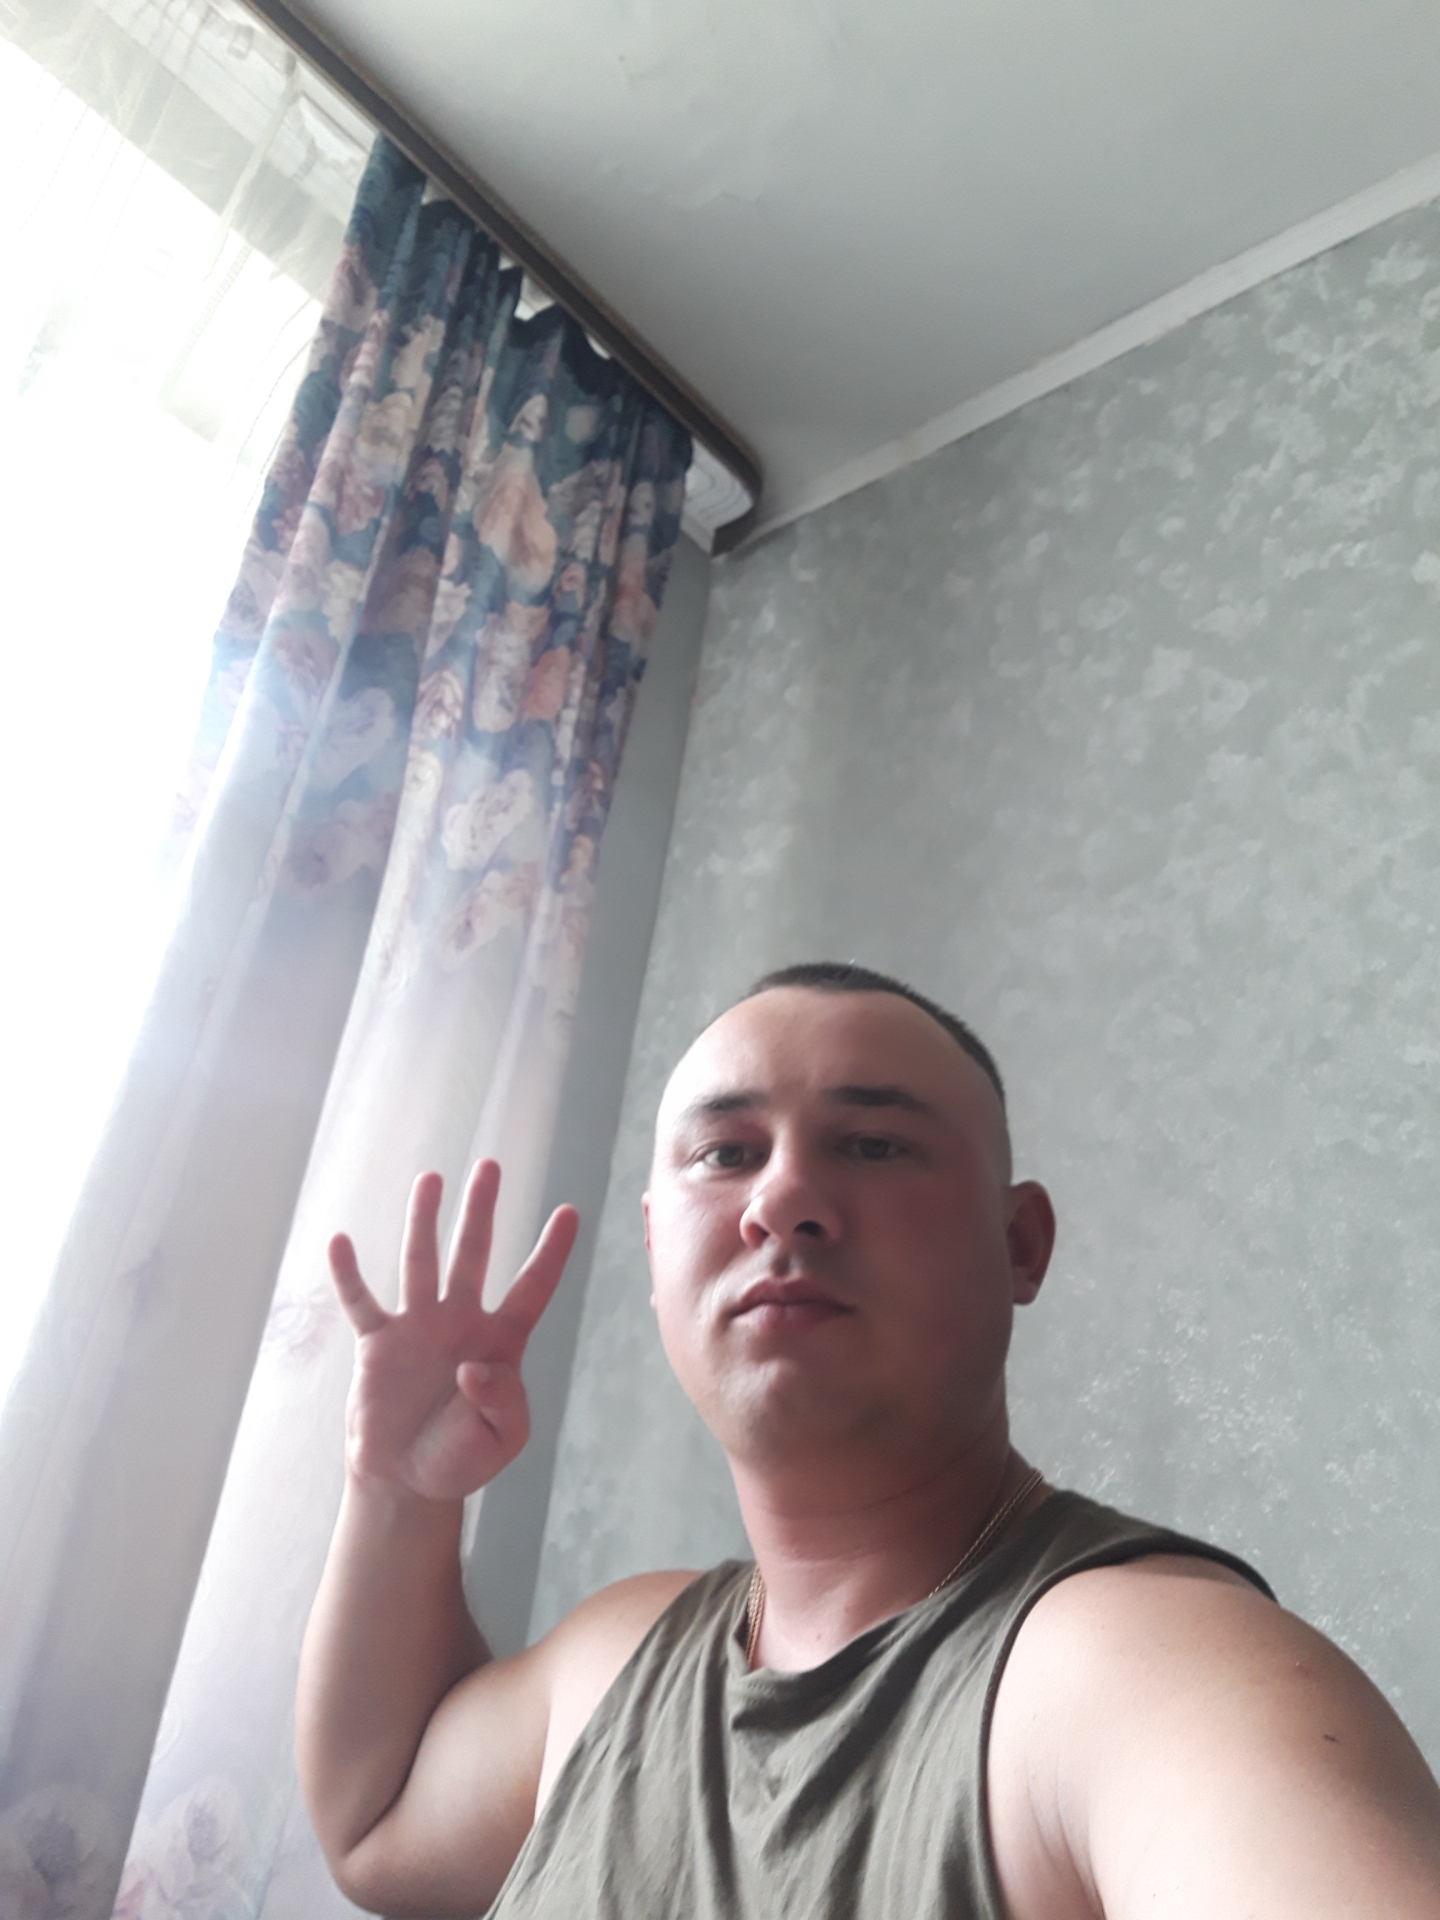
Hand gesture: four